Rosedale station (Toronto)

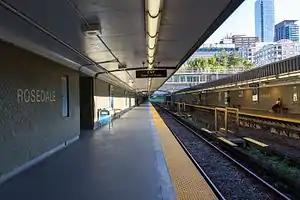

Rosedale is a station on Line 1 Yonge–University of the Toronto subway. It is located on the east side of Yonge Street at Crescent Road.